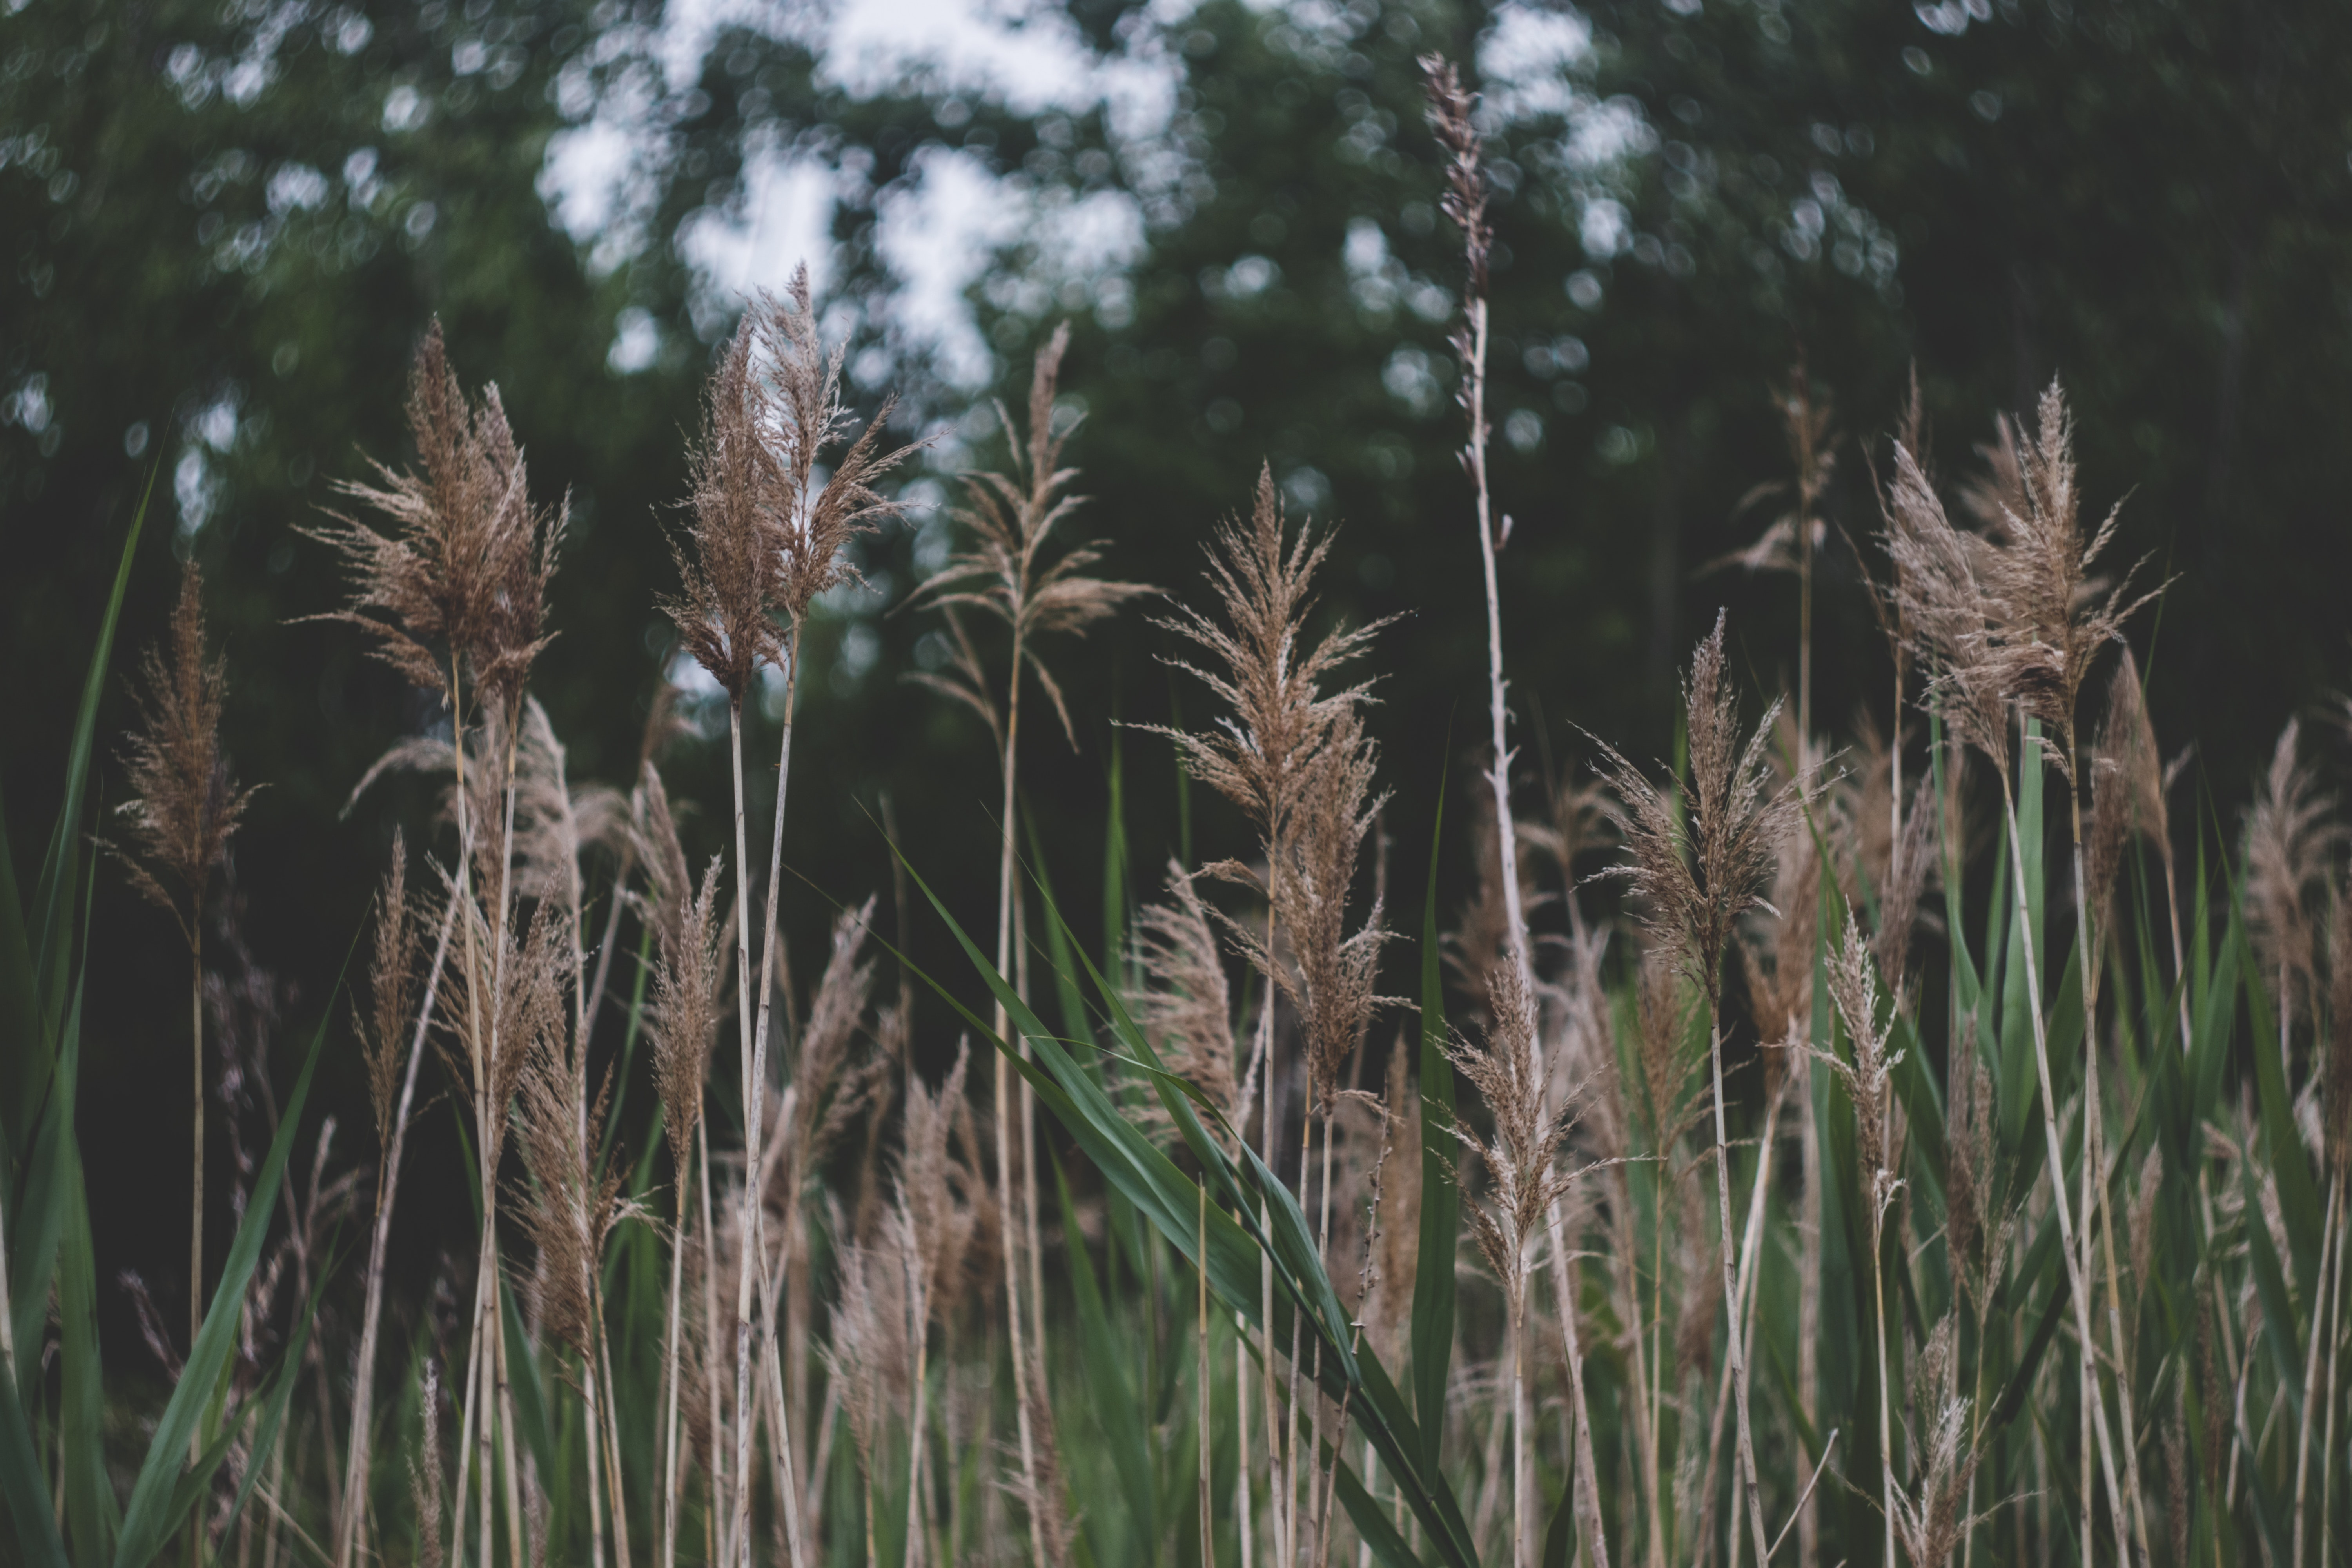
phragmites, grass, plant, vegetation, grass family, flowering plant, terrestrial plant, poales, plant stem, Elymus repens, flower, crop, wildlife, prairie, grain, sedge family